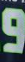
Number: 9